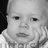
Emotion: neutral